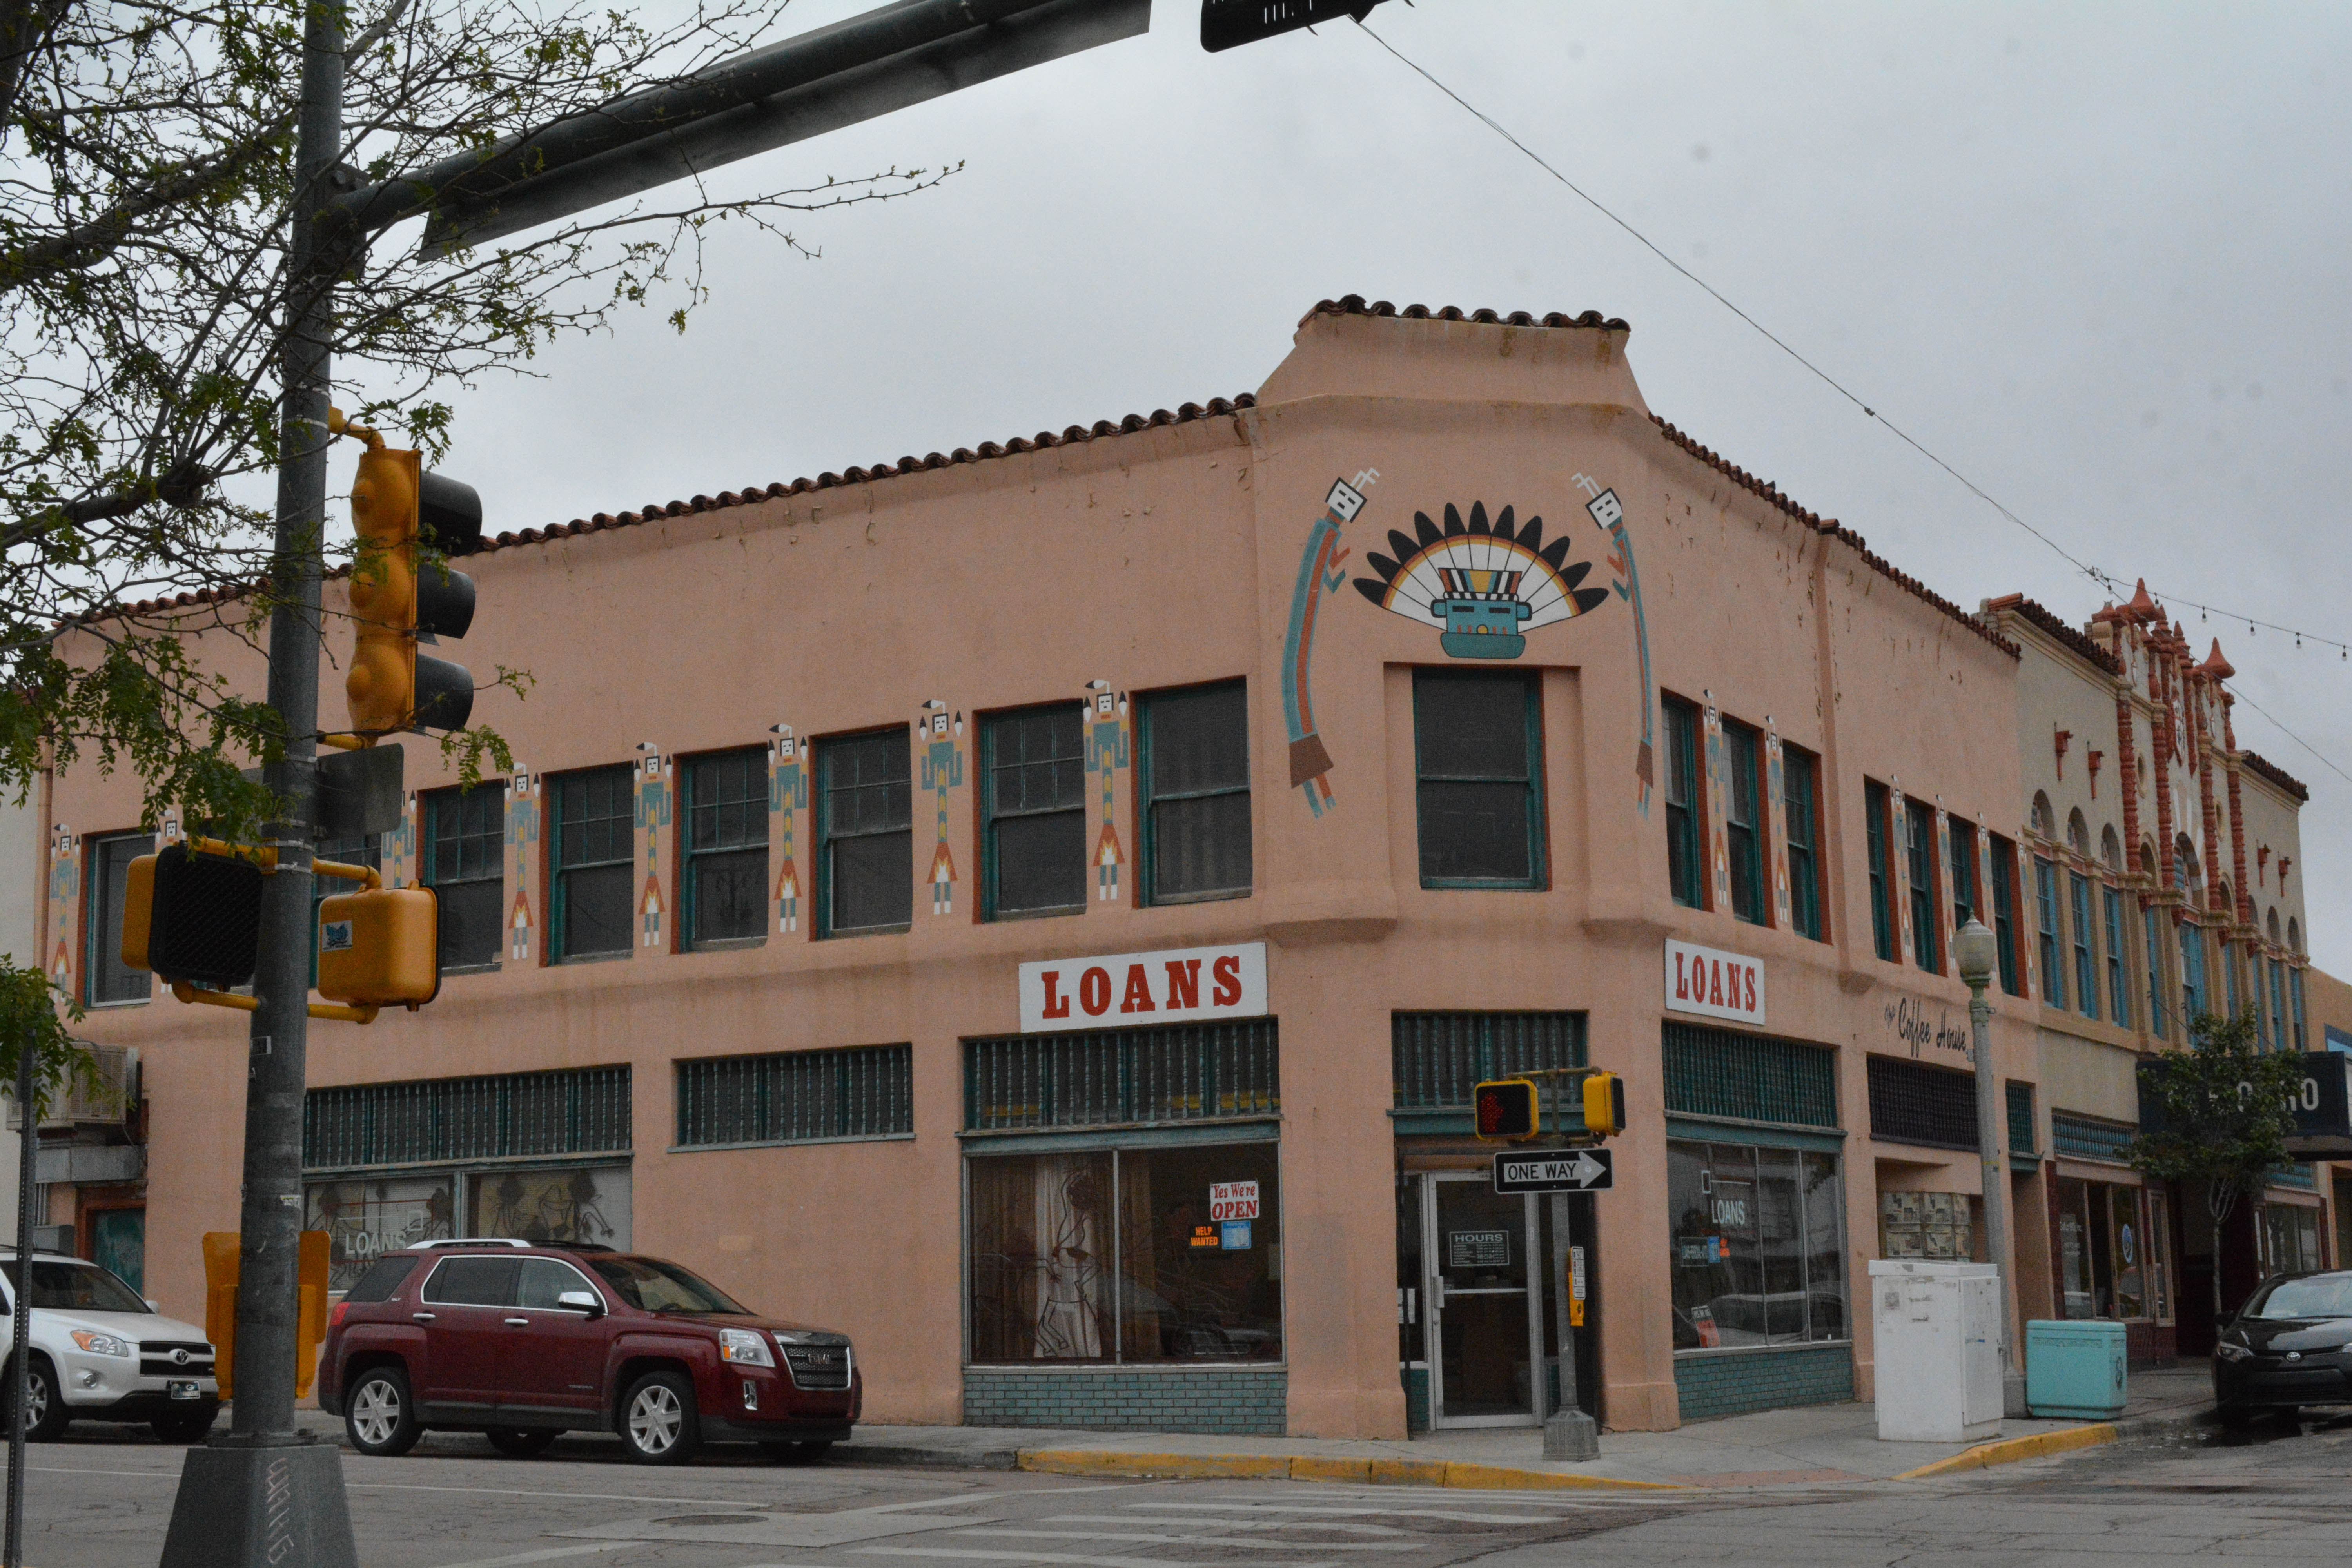
architecture, town, restaurant, downtown, facade, neighbourhood, urban area, residential area